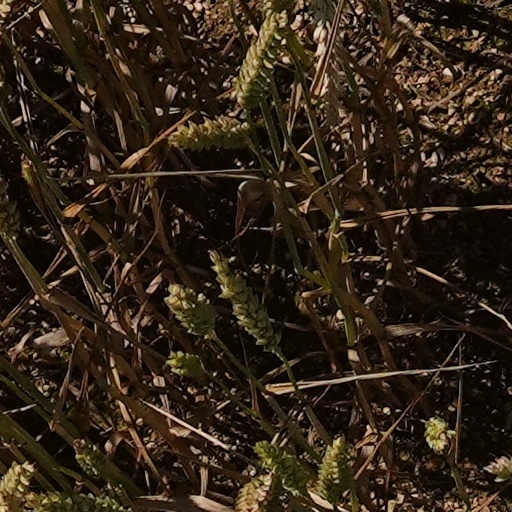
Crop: wheat